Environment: real
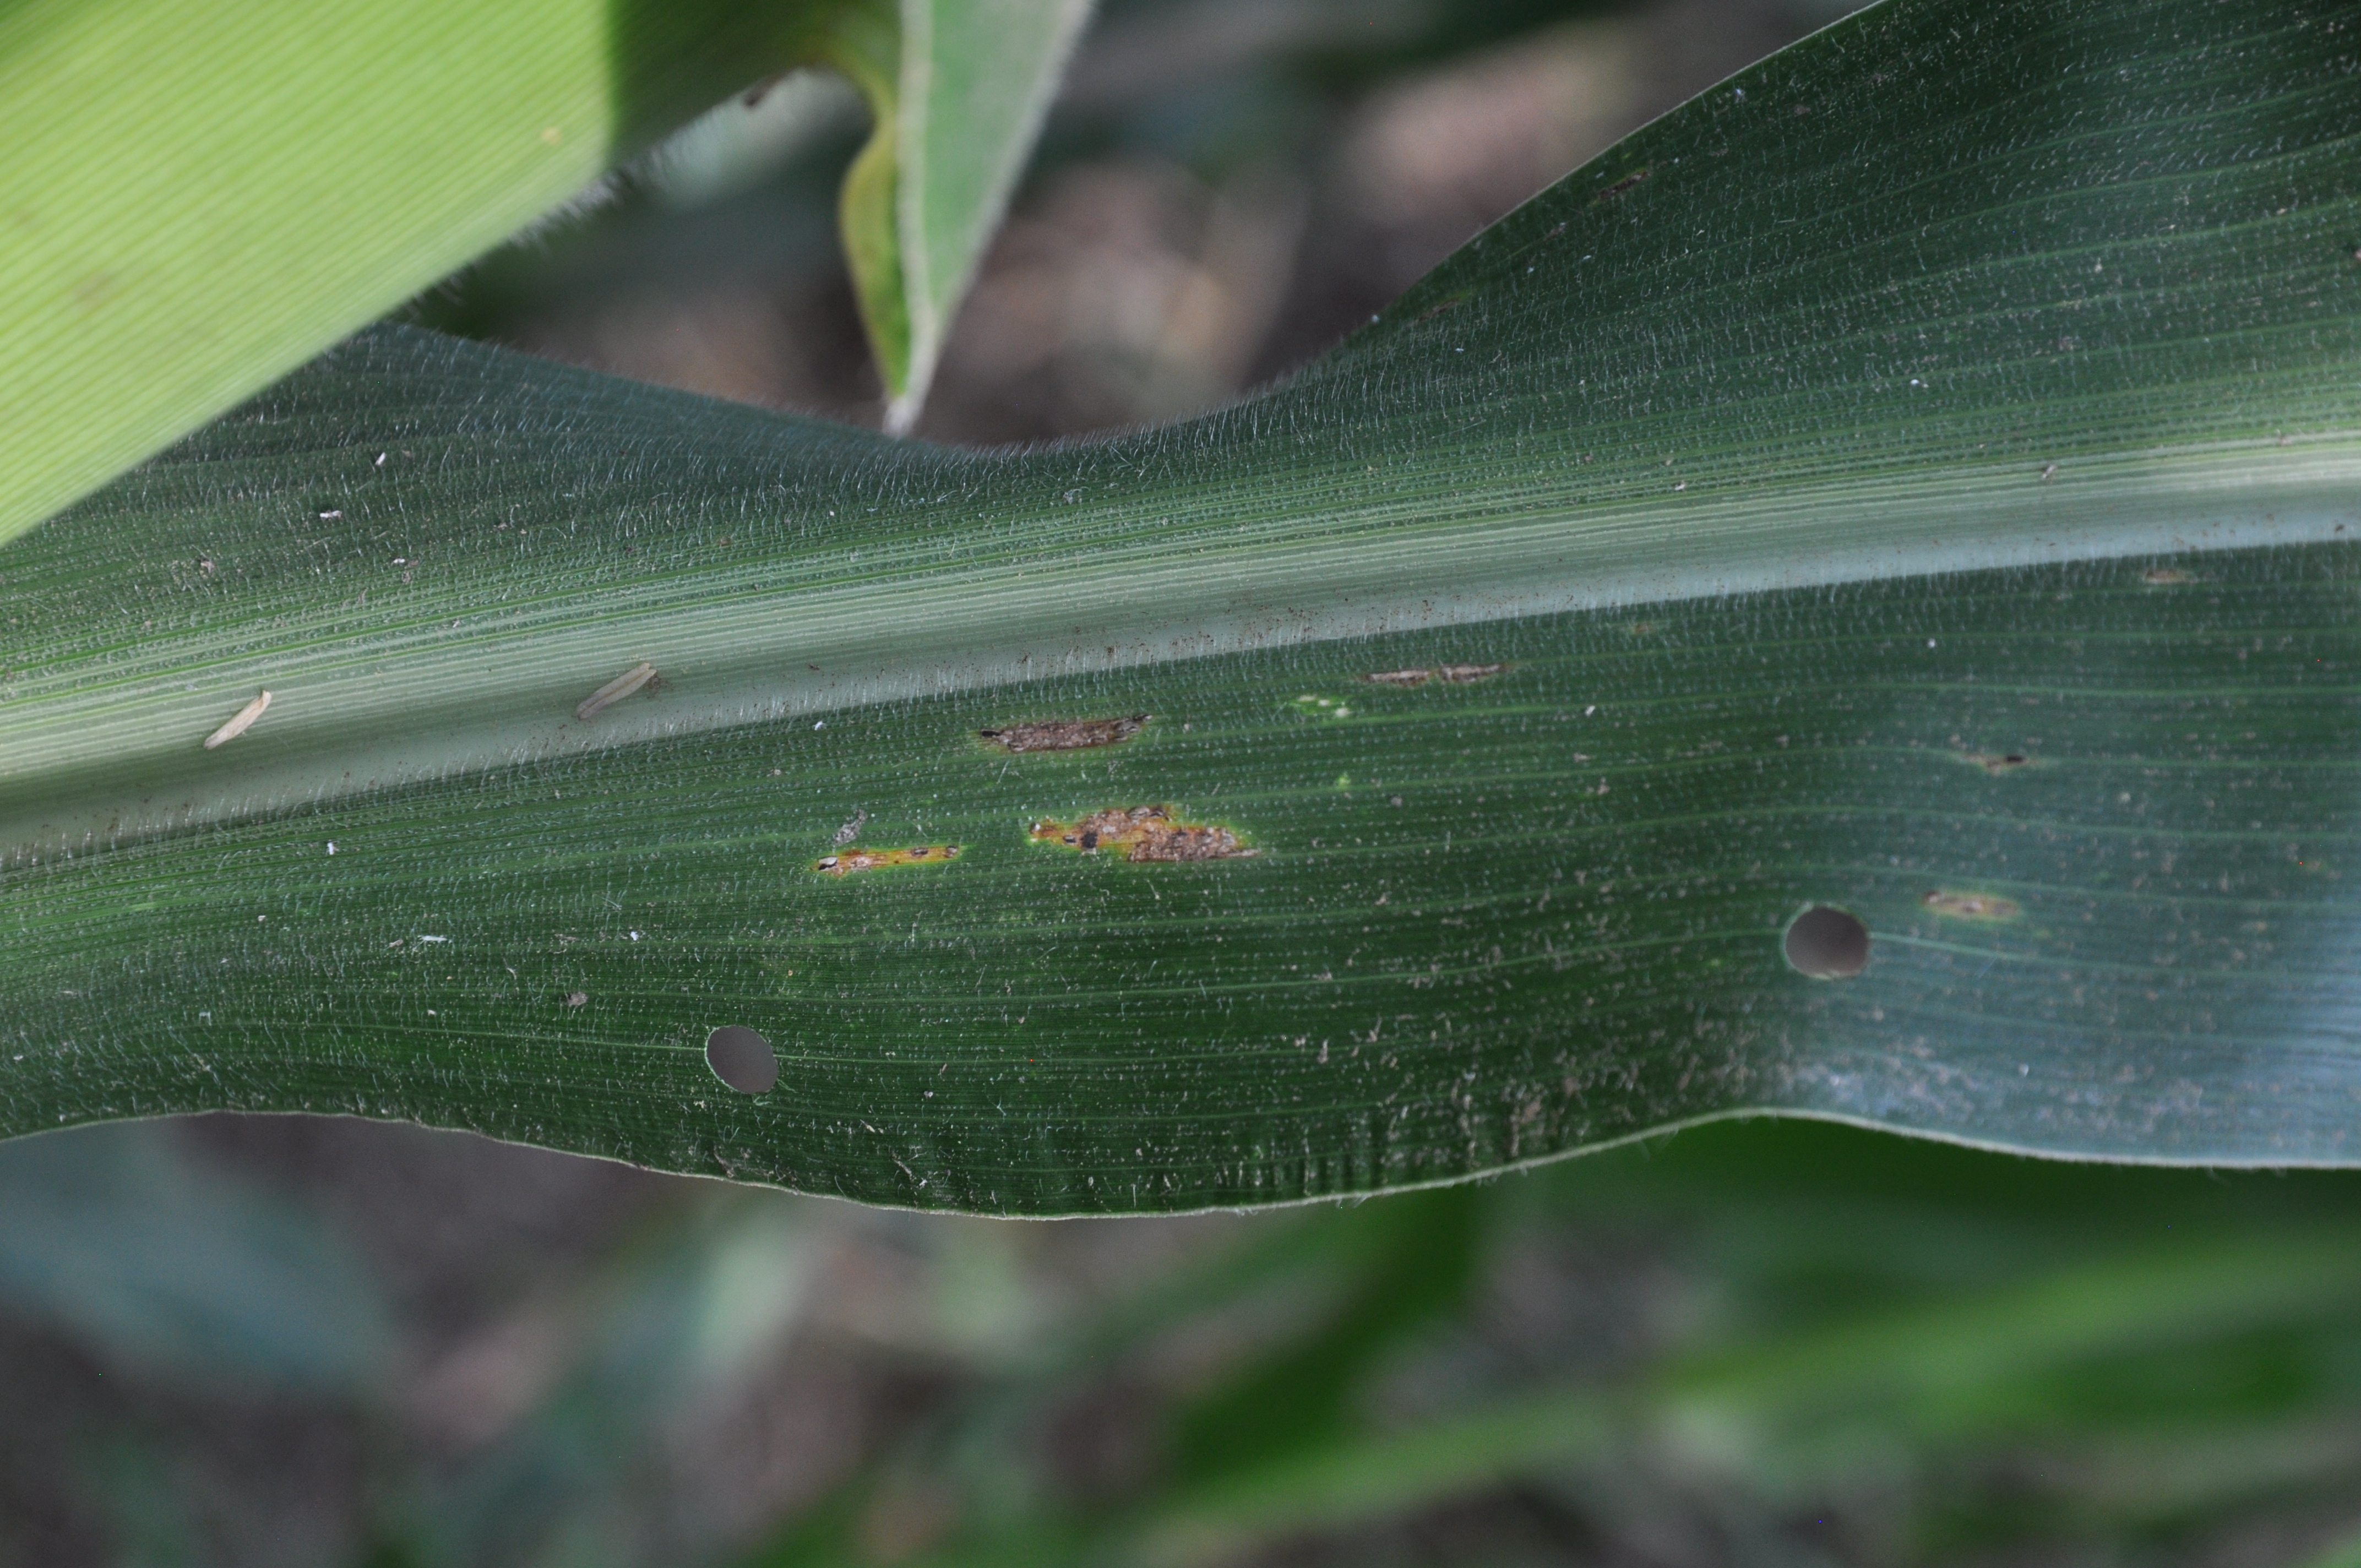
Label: common_rust